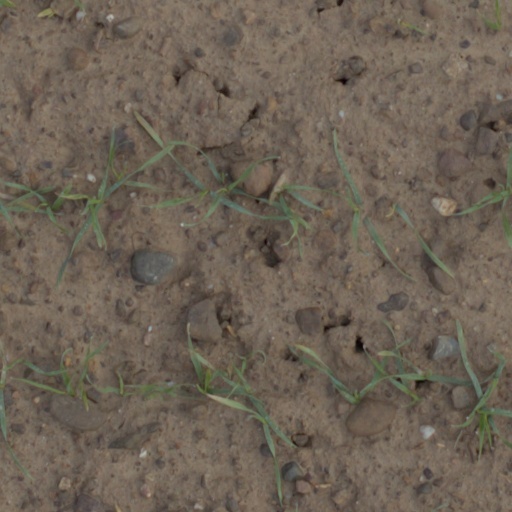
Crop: wheat